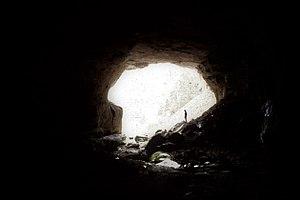
Vue depuis l'entrée de la grotte du Guiers Vif.
Le cirque de Saint-Même est un cirque naturel situé à l'extrémité est du massif de la Chartreuse dans les départements français de la Savoie et de l'Isère, départements séparés par le Guiers Vif, rivière traversant le cirque.
Les Lances de Malissard sont un sommet du massif de la Chartreuse, situé dans le département de l'Isère. Plus qu'un sommet à proprement parler, il s'agit d'une longue crête orientée nord / sud, que sépare le col de Bellefond et un long vallon d'alpage d'une autre crête, l'Aulp du Seuil, à l'est, moins élevée, et qui domine la vallée du Grésivaudan. La Lance sud de Malissard culmine à 2 045 m d'altitude et la Lance nord de Malissard à 2 036 m. D'autre part, le Guiers Vif prend sa source à l'extrémité nord de la crête des lances de Malissard.